Round Hill (Dartmouth, Massachusetts)

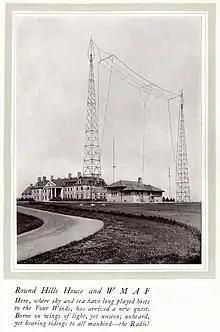
Photo of Green's house, with the WMAF antenna in the foreground

Col. Green had an early fascination with radio technology, dating back to the 1890s, and in June 1922, the Round Hills Radio Corporation was incorporated under a Massachusetts charter, with Colonel Green the company president. To support the radio operations, a building containing a broadcast studio plus laboratory rooms was constructed adjacent to the estate's main building. In September 1922, the Round Hills Radio Corporation received licenses for a broadcasting station, WMAF, in addition to one for experimental work, with the call sign 1XV. The broadcasting station, which was operated only during the summer months of 1923–1928, adopted the slogan "The Voice from Way Down East".